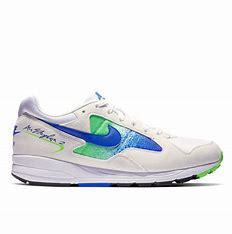
Brand: Nike
Model: Air Skylon Ii